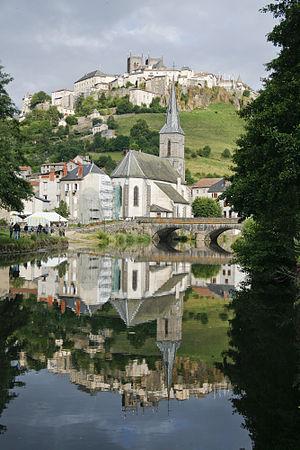
Saint-Flour depuis les berges de L'Ander
Fra Camboulive est un roman picaresque de Gaston Chérau, paru en 1929. De Saint-Flour à Catanzaro, il raconte l'épopée d'un Auvergnat devenu malgré lui chef de bandits en Calabre.